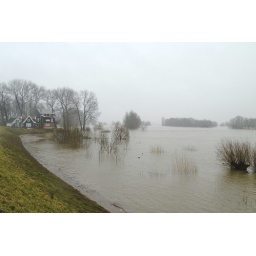
Just about keeping dry feet - high water in dutch river "De Waal"